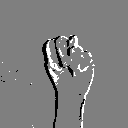
ASL letter: n